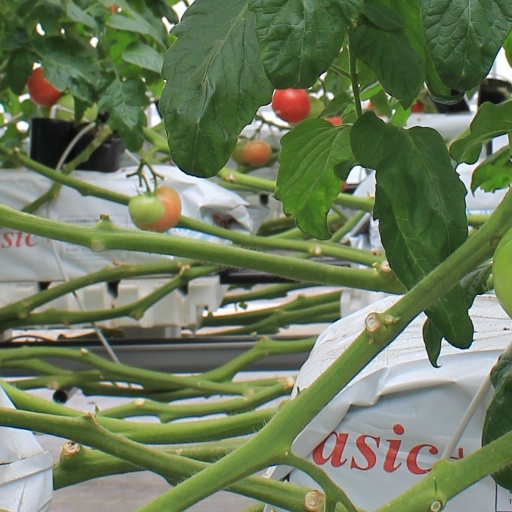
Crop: tomato